Gansu Wind Farm

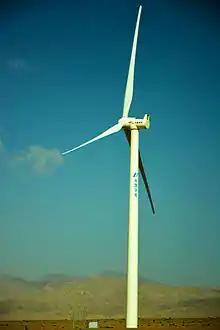
A wind turbine in the wind farm

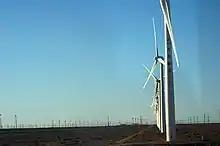
Gansu Wind Farm

The project is divided into multiple phases. The first 3,800 MW phase consisted of eighteen 200 MW wind farms and two 100 MW wind farms. The second 8,000 MW phase consists of forty 200 MW wind farms. The planned capacity was 5,160 MW by 2010, 12,710 MW by 2015 and 20,000 MW in 2020.